Ostfriedhof (Munich)

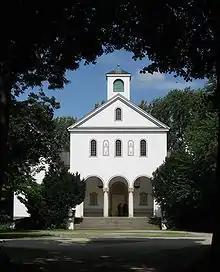
Crematorium

On 27 September 1929 the new crematorium was opened. The plain design was also by Grässel. For several days the crematorium was made accessible to public viewing, with the director of the city of Munich burial department leading the tours himself, despite criticism in the local press. There were altogether 27,000 visitors.